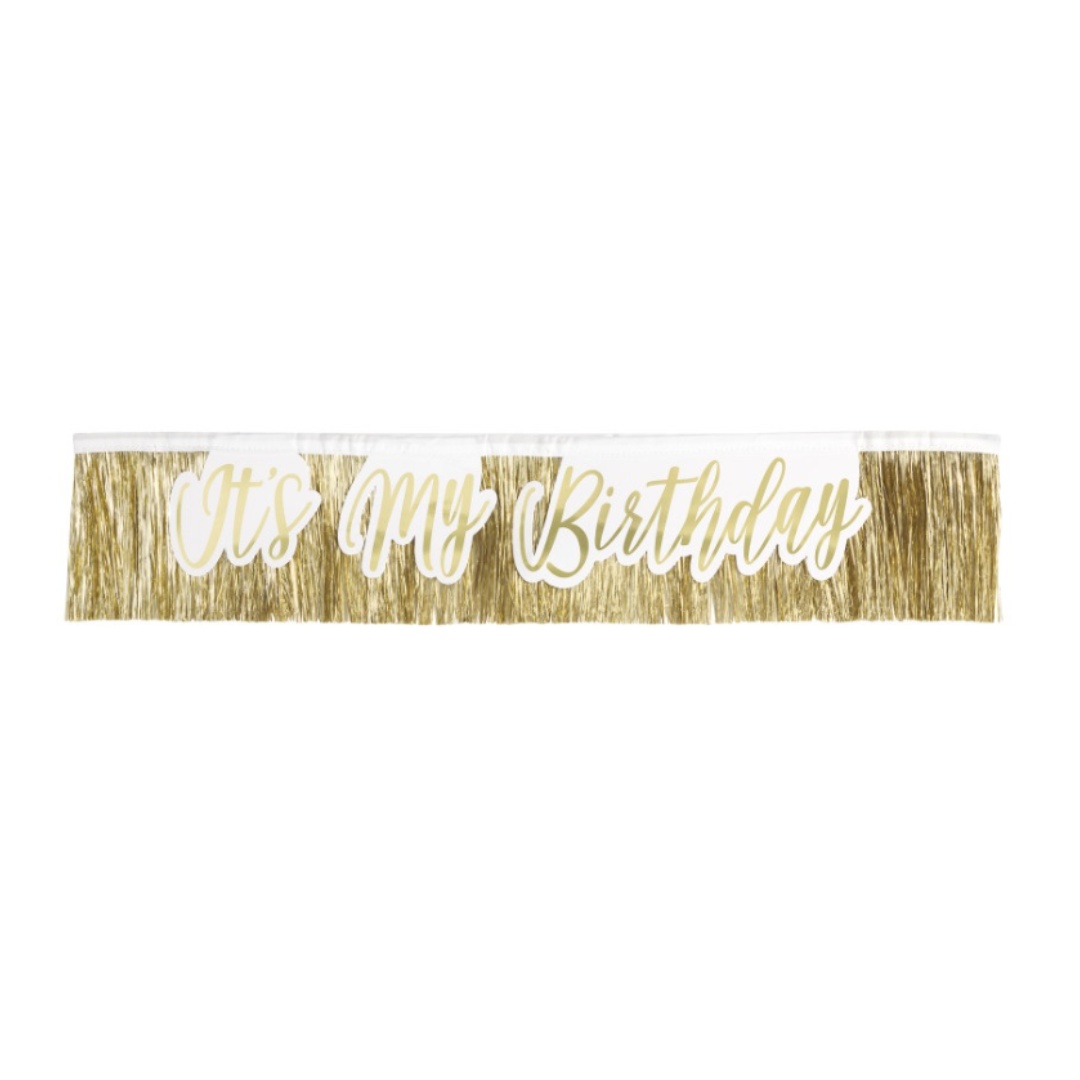
It's My Birthday Fringe Sash
It's My Birthday Fringe Sash White/Gold with Gold Fringe Reusable
Brand: Unique
Category: Arts & Entertainment > Party & Celebration > Party Supplies > Chair Sashes